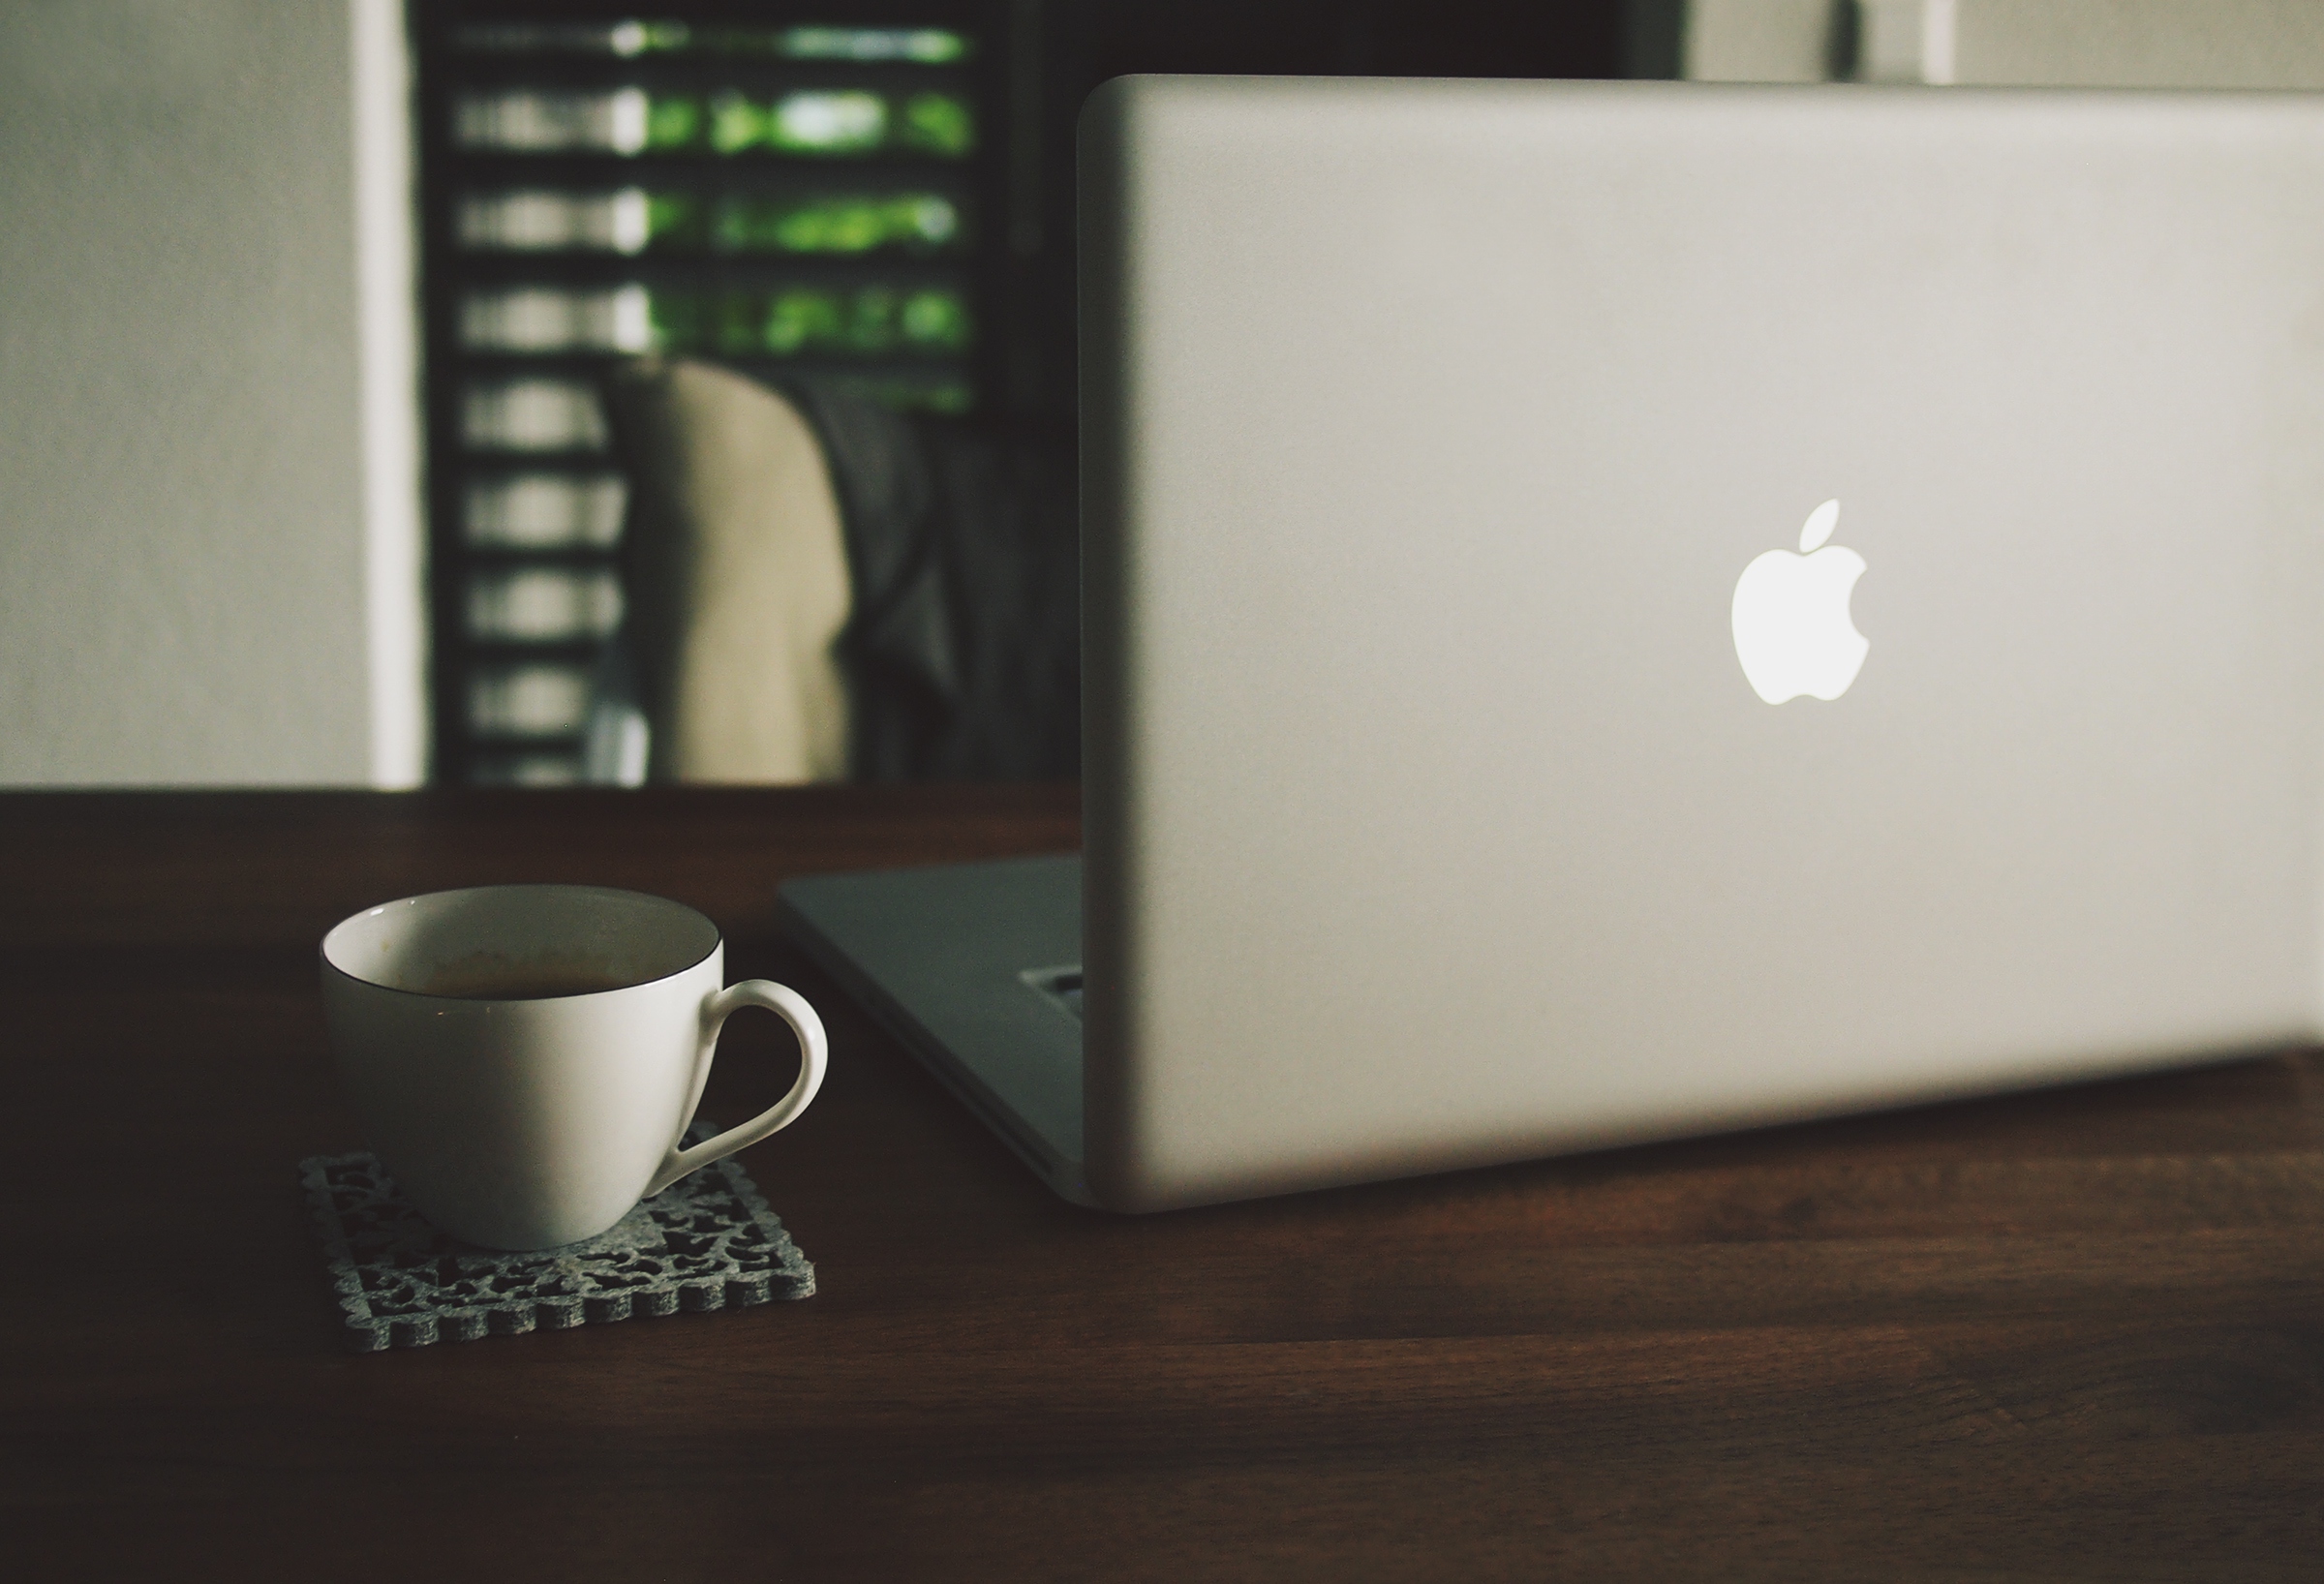
cup, mug, coffee cup, drinkware, table, teacup, technology, electronic device, wood, tableware, desk, laptop, furniture, square